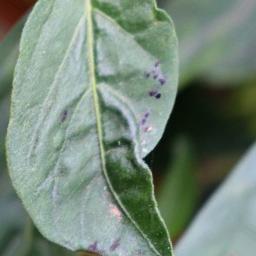
Label: mites_and_trips